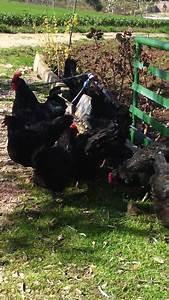
chicken